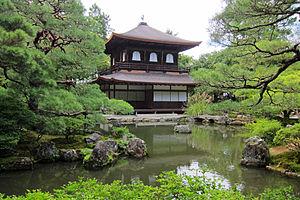
Kyoto est une préfecture du Japon située sur l'île de Honshū, dans la région du Kansai. Sa capitale est Kyoto.